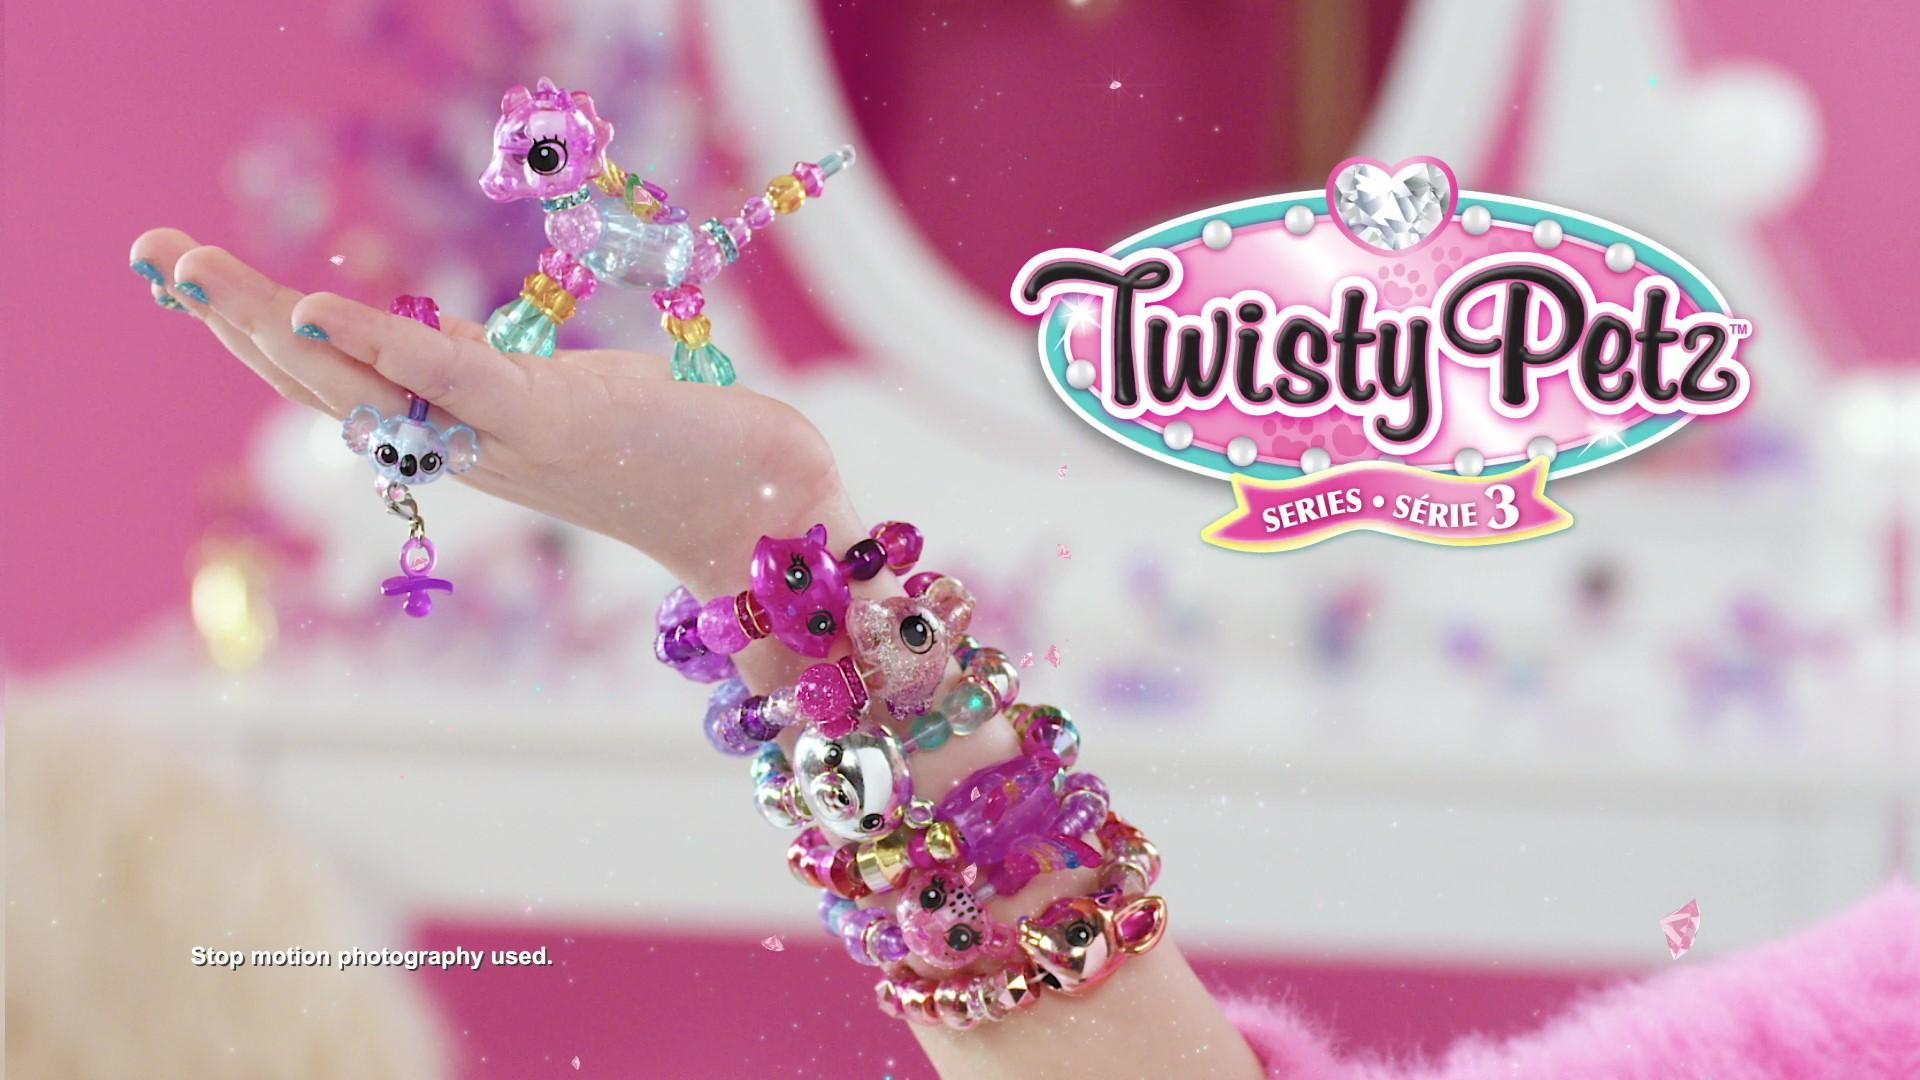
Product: Twisty Petz, Series 3, Bumble Bear Family Pack Collectible Bracelet Set for Kids Aged 4 and Up
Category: Toys & Games | Dolls & Accessories | Dolls
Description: There are all kinds of Twisty Petz to find Add unicorns, kitty cats and puppies to your jewelry box.
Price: $27.50
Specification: ProductDimensions:2.5x10.5x10inches|ItemWeight:3.84ounces|ShippingWeight:6.6ounces(Viewshippingratesandpolicies)|ASIN:B07NFLV2LJ|Itemmodelnumber:20116150|Manufacturerrecommendedage:4-6years